The Craftsman (magazine)

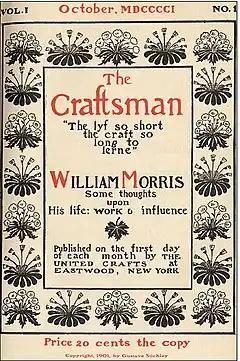
The title page of the first issue of "The Craftsman", October 1901

The Craftsman was a magazine founded by the American furniture designer Gustav Stickley that championed the American Arts and Crafts movement.